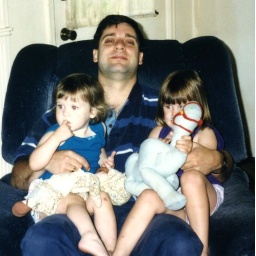
Hanging out in the lazy boy chair at Mom and Dad's with nieces Winnie and Ilse, around 1995.